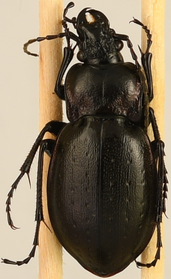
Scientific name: Carabus nemoralis nemoralis
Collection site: University of Notre Dame Environmental Research Center NEON (UNDE), plot UNDE_012